Crystal structure of boron-rich metal borides

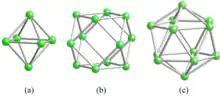
Fig. 1. (a) B octahedron, (b) B cuboctahedron and (c) B icosahedron.

In metal borides, the bonding of boron varies depending on the atomic ratio B/M. Diborides have B/M = 2, as in the well-known superconductor MgB; they crystallize in a hexagonal AlB-type layered structure. Hexaborides have B/M = 6 and form a three-dimensional boron framework based on a boron octahedron (Fig. 1a). Tetraborides, i.e. B/M = 4, are mixtures of diboride and hexaboride structures. Cuboctahedron (Fig. 1b) is the structural unit of dodecaborides, which have a cubic lattice and B/M = 12. When the composition ratio exceeds 12, boron forms B icosahedra (Fig. 1c) which are linked into a three-dimensional boron framework, and the metal atoms reside in the voids of this framework.